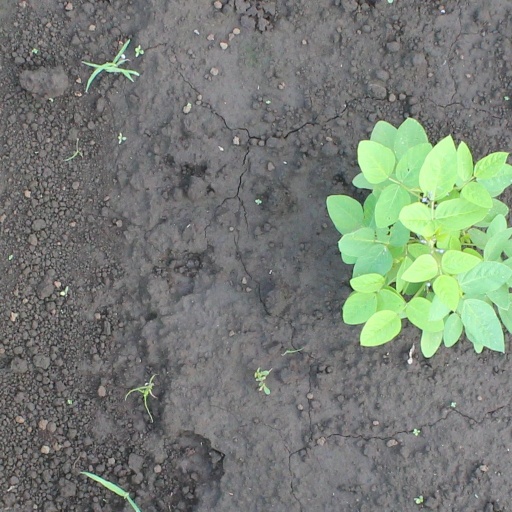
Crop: soybean